Iphigenia in Tauris

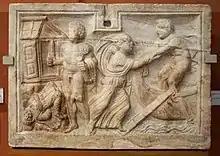
"Iphigenia's escape from Tauris". Ancient Roman relief, end of a marble sarchophagus. Middle of the 2nd century A.D.

Orestes, Pylades, and Iphigenia plan an escape whereby Iphigenia will claim that the strangers need to be cleansed in order to be sacrificed and will take them to the bay where their ship is anchored. Additionally, Iphigenia will bring the statue that Orestes was sent to retrieve. Orestes and Pylades exit into the temple. Thoas, king of the Taurians, enters and asks whether or not the first rites have been performed over the strangers. Iphigenia has just retrieved the statue from the temple and explains that when the strangers were brought in front of the statue, the statue turned and closed its eyes. Iphigenia interprets it thus to Thoas: The strangers arrived with the blood of kin on their hands and they must be cleansed. Also, the statue must be cleansed. Iphigenia explains that she would like to clean the strangers and the statue in the sea, to make for a purer sacrifice. Thoas agrees that this must be done, and suspects nothing. Iphigenia tells Thoas that he must remain at the temple and cleanse the hall with torches, and that she may take a long time. All three exit the stage.